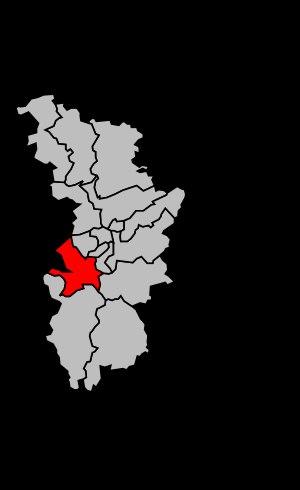
Le canton de Neuves-Maisons est un canton français situé dans le département de Meurthe-et-Moselle et la région Grand Est.